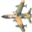
Label: airplane